Pneumocystis jirovecii

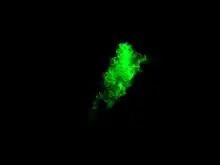
Microscopy image of "P. jirovecii"

The genome of "P. jirovecii" has been sequenced from a bronchoalveolar lavage sample. The genome is small, low in G+C content, and lacks most amino-acid biosynthesis enzymes.